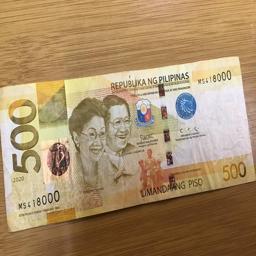
Label: 500_Front